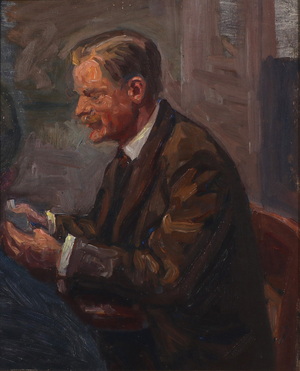
Hakon Børresen
Hakon Børresen portrætteret af Viggo Johansen.
Axel Ejnar Hakon Børresen var en dansk komponist. Elev af komponisten Johan Svendsen. Det norskklingende navn skyldtes farfaderen, som var kommet til København fra Norge i begyndelsen af 1800-tallet. Faderen havde været ved militæret, men var nu grosserer.